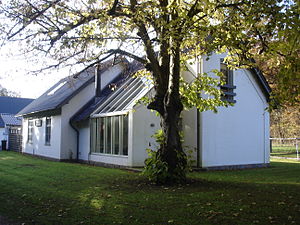
Haraldskær Fabrik
Haraldskær Fabrik holdeplads på Vandelbanen med senere tilbygning
Haraldskær Fabrik Station, sporsiden fra Ø
Haraldskær fabrik er et tidligere fabriksanlæg og en bebyggelse ved Vejle Å, beliggende 3 km sydøst for Bredsten og 4 km nord for Ødsted. Bebyggelsen ligger 3 km sydvest for hovedgården Haraldskær i Skibet Sogn, Vejle Kommune.